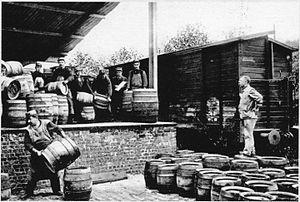
Scene de la vie quotidienne a la brasserie Wielemans avant 1914